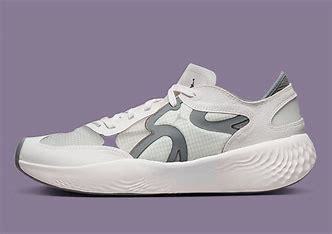
Brand: Jordan
Model: Delta 3